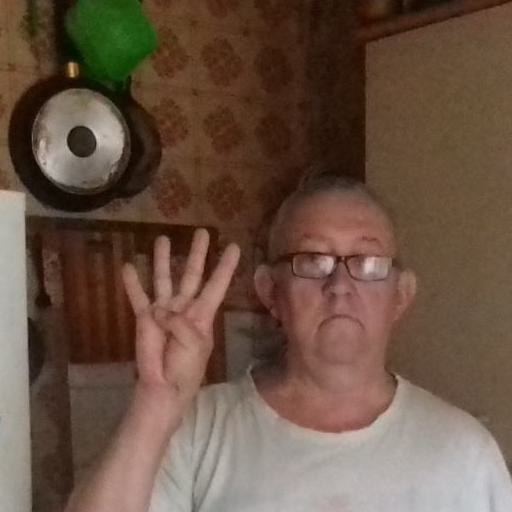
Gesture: four